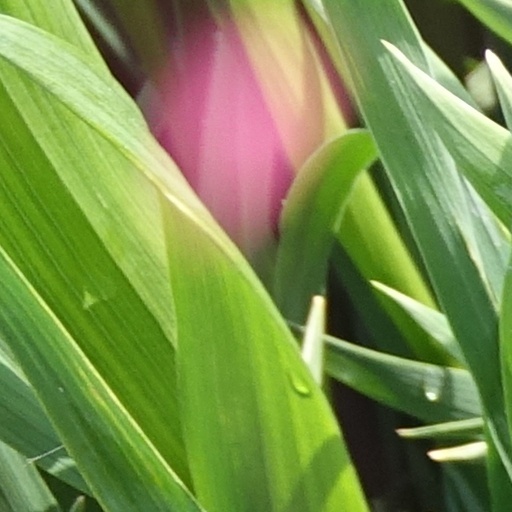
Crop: wheat